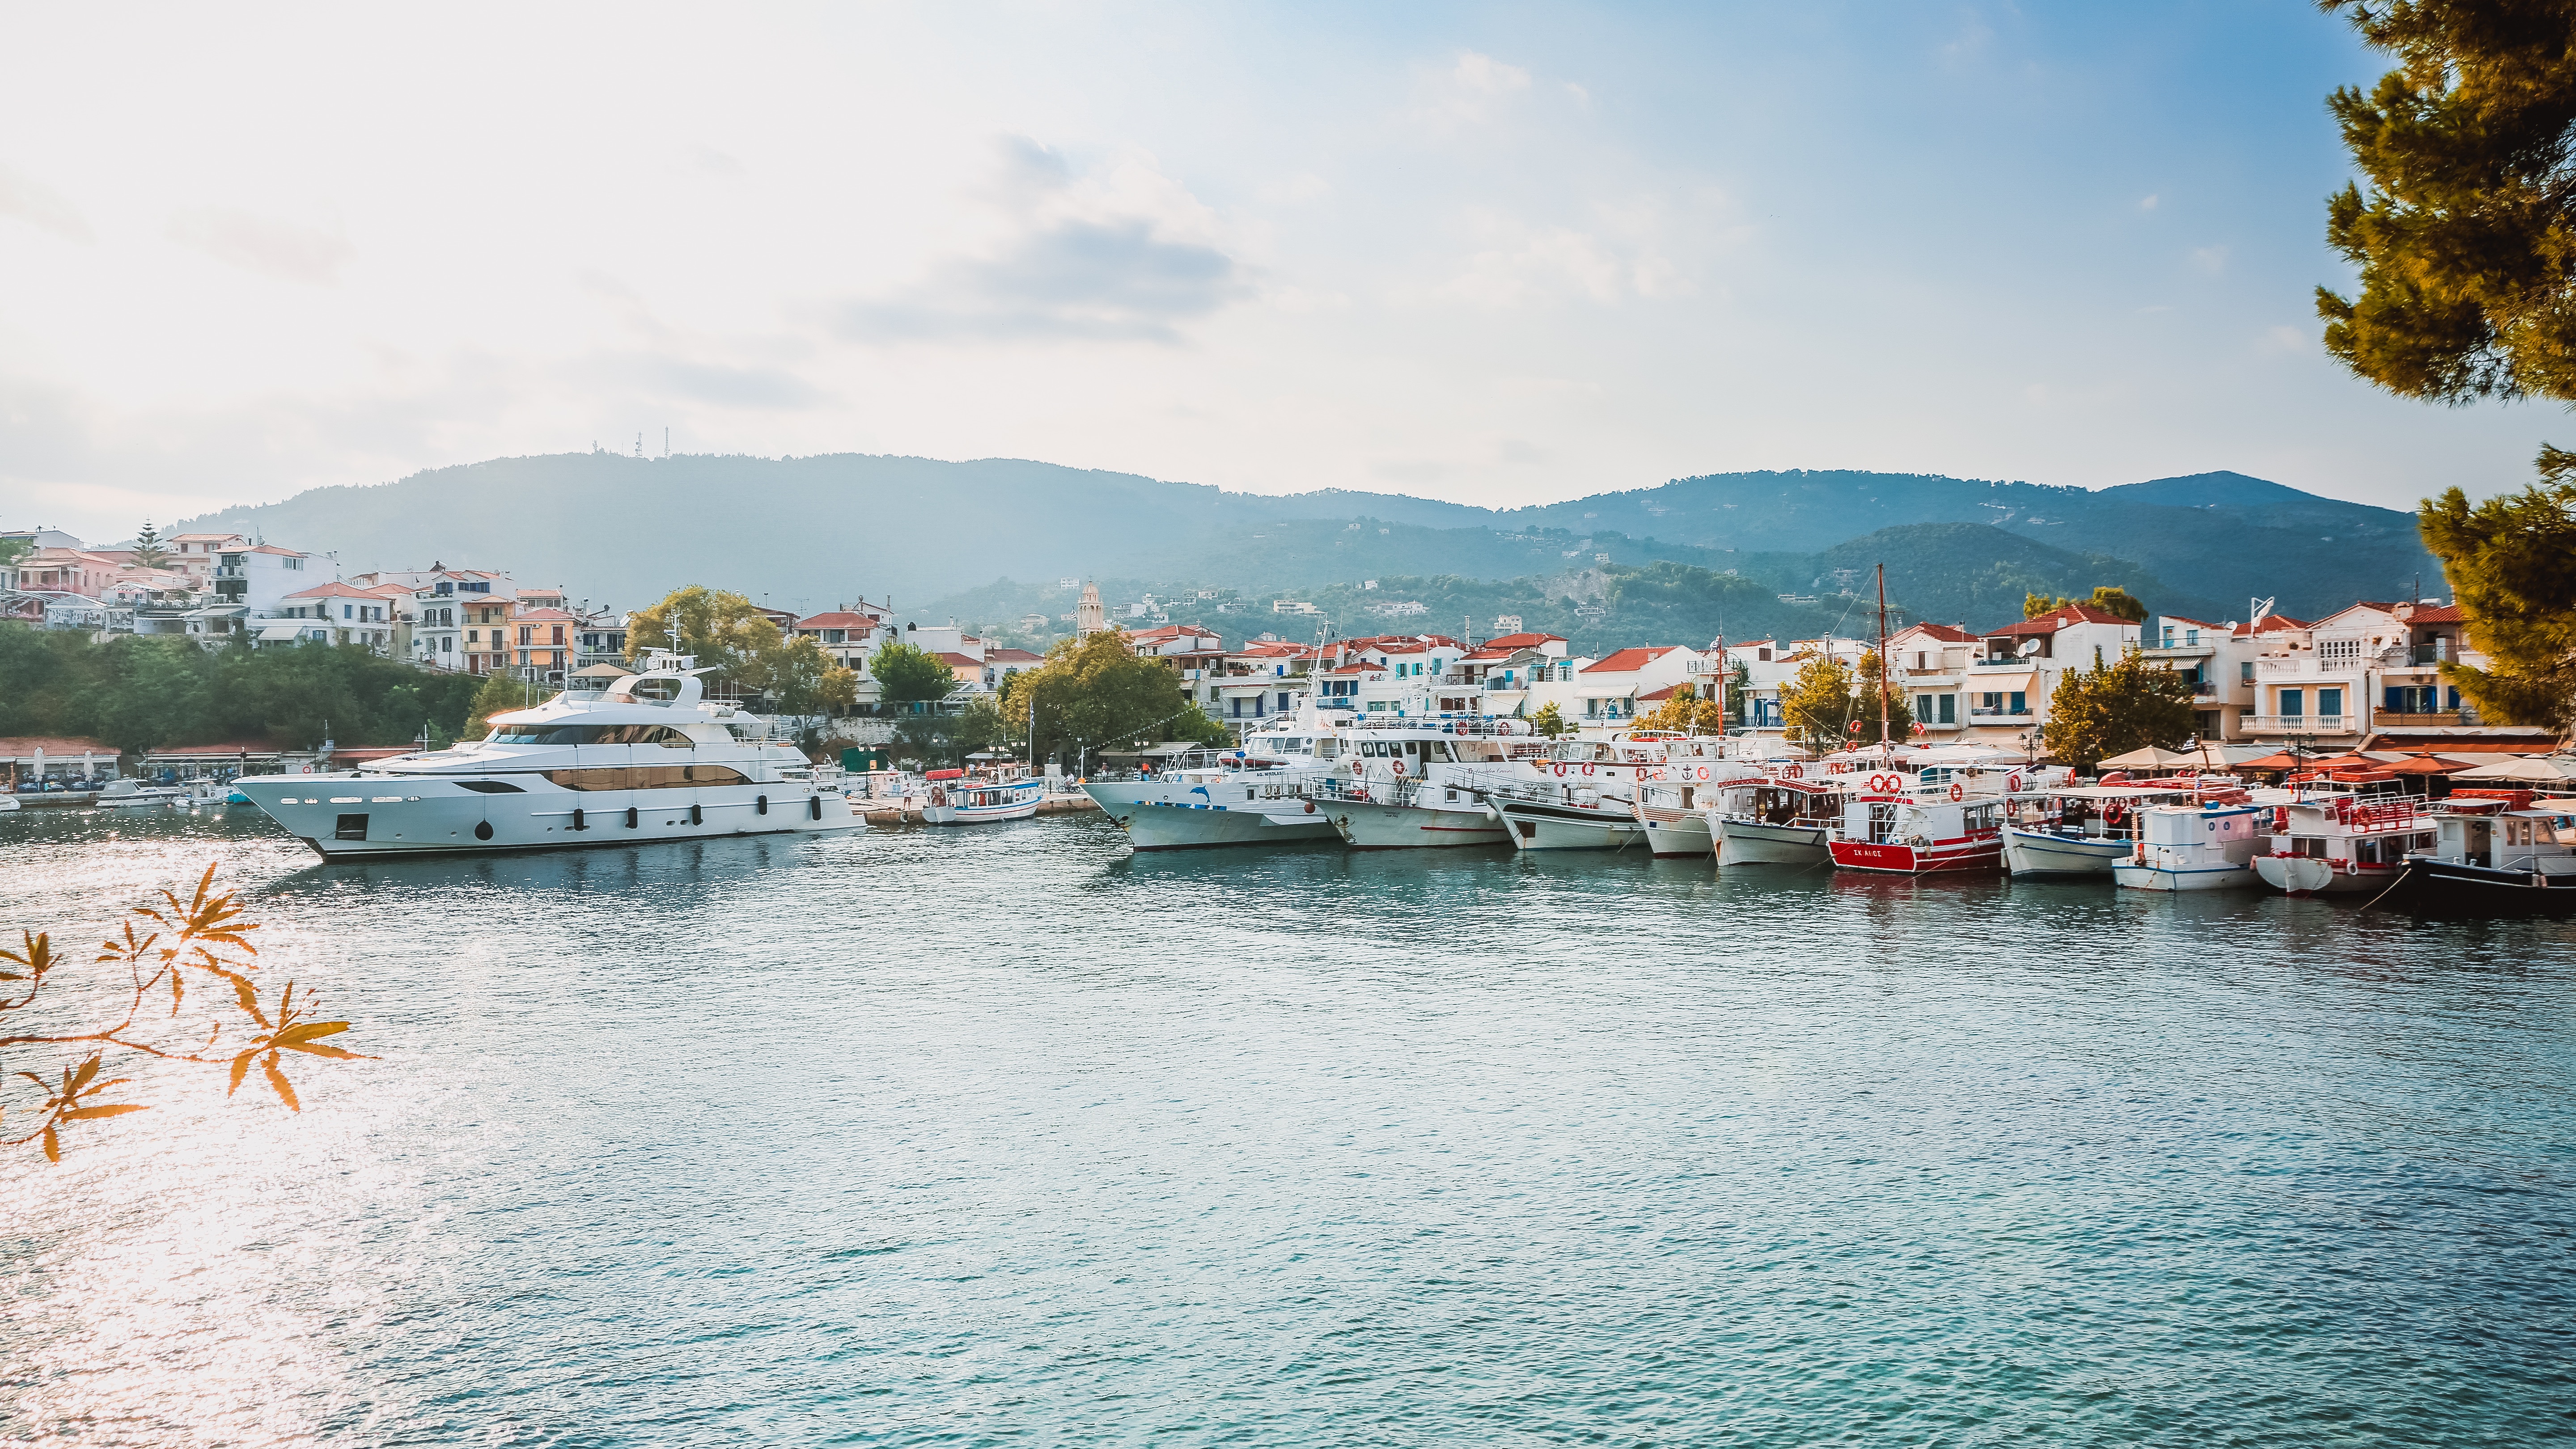
sea, dock, lake, town, vacation, vehicle, bay, harbor, marina, tourism, boating